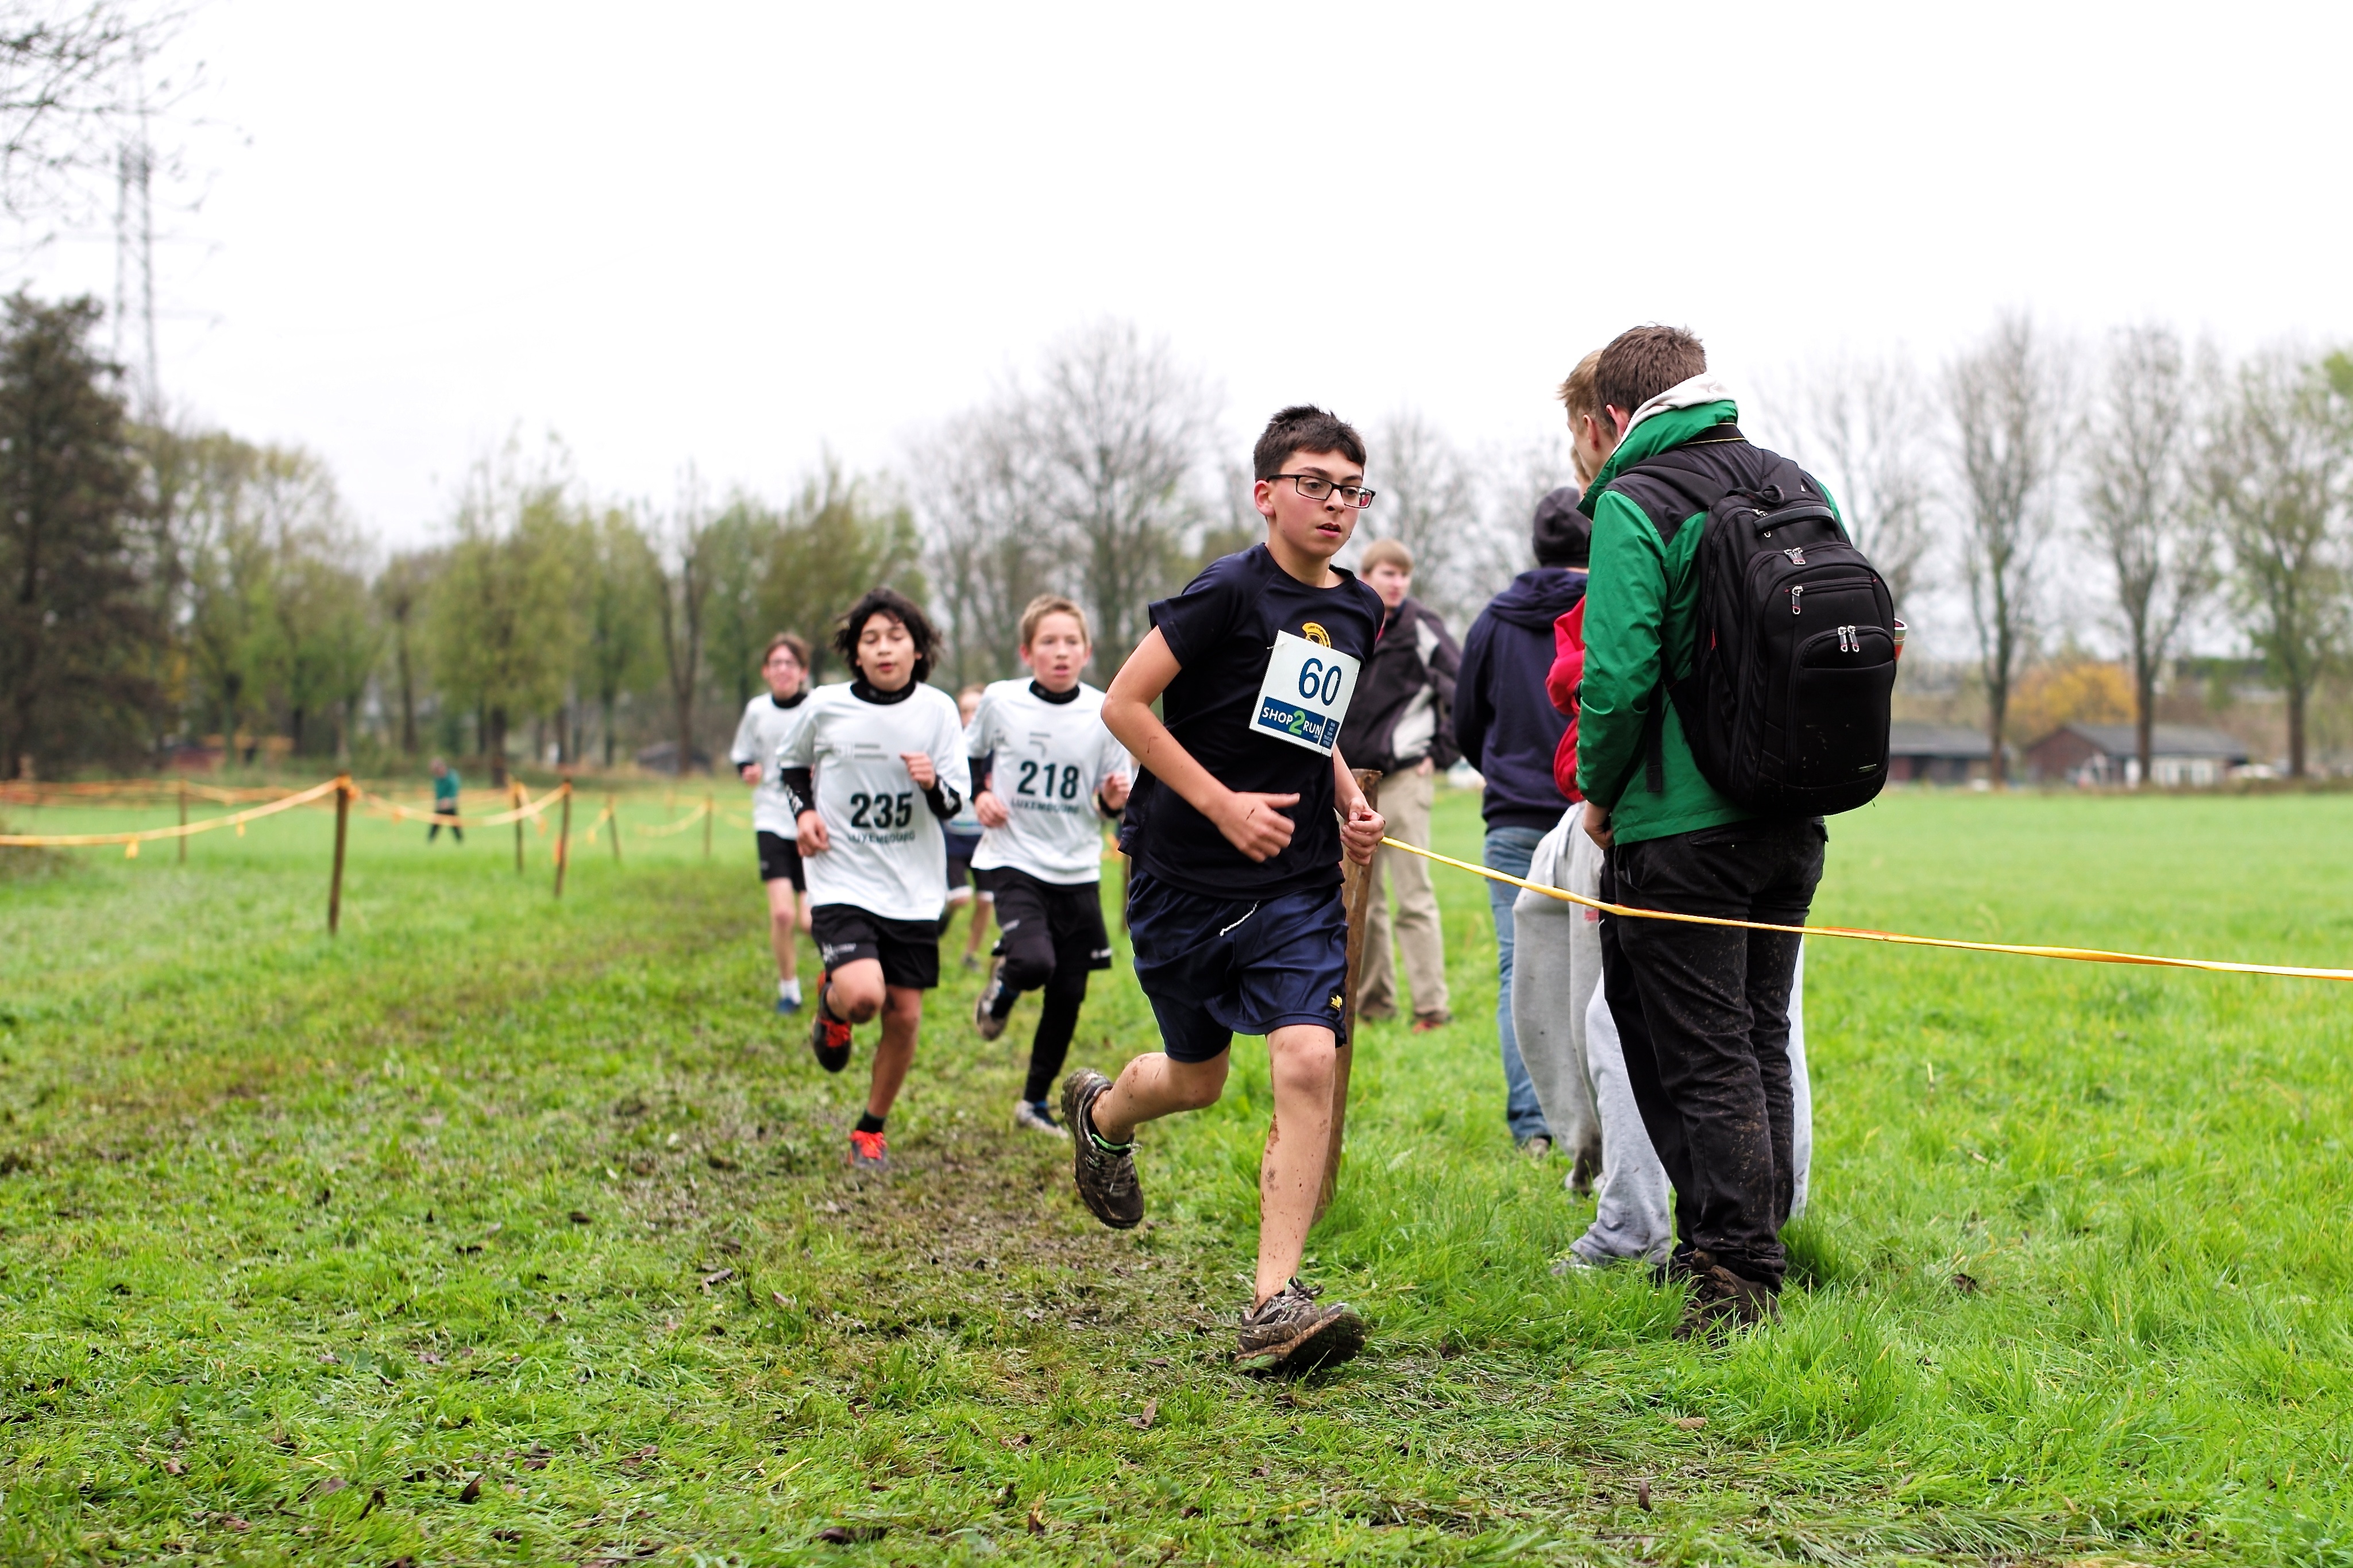
person, running, recreation, race, sports, endurance, physical exercise, outdoor recreation, human action, endurance sports, ultramarathon, duathlon, cross country running